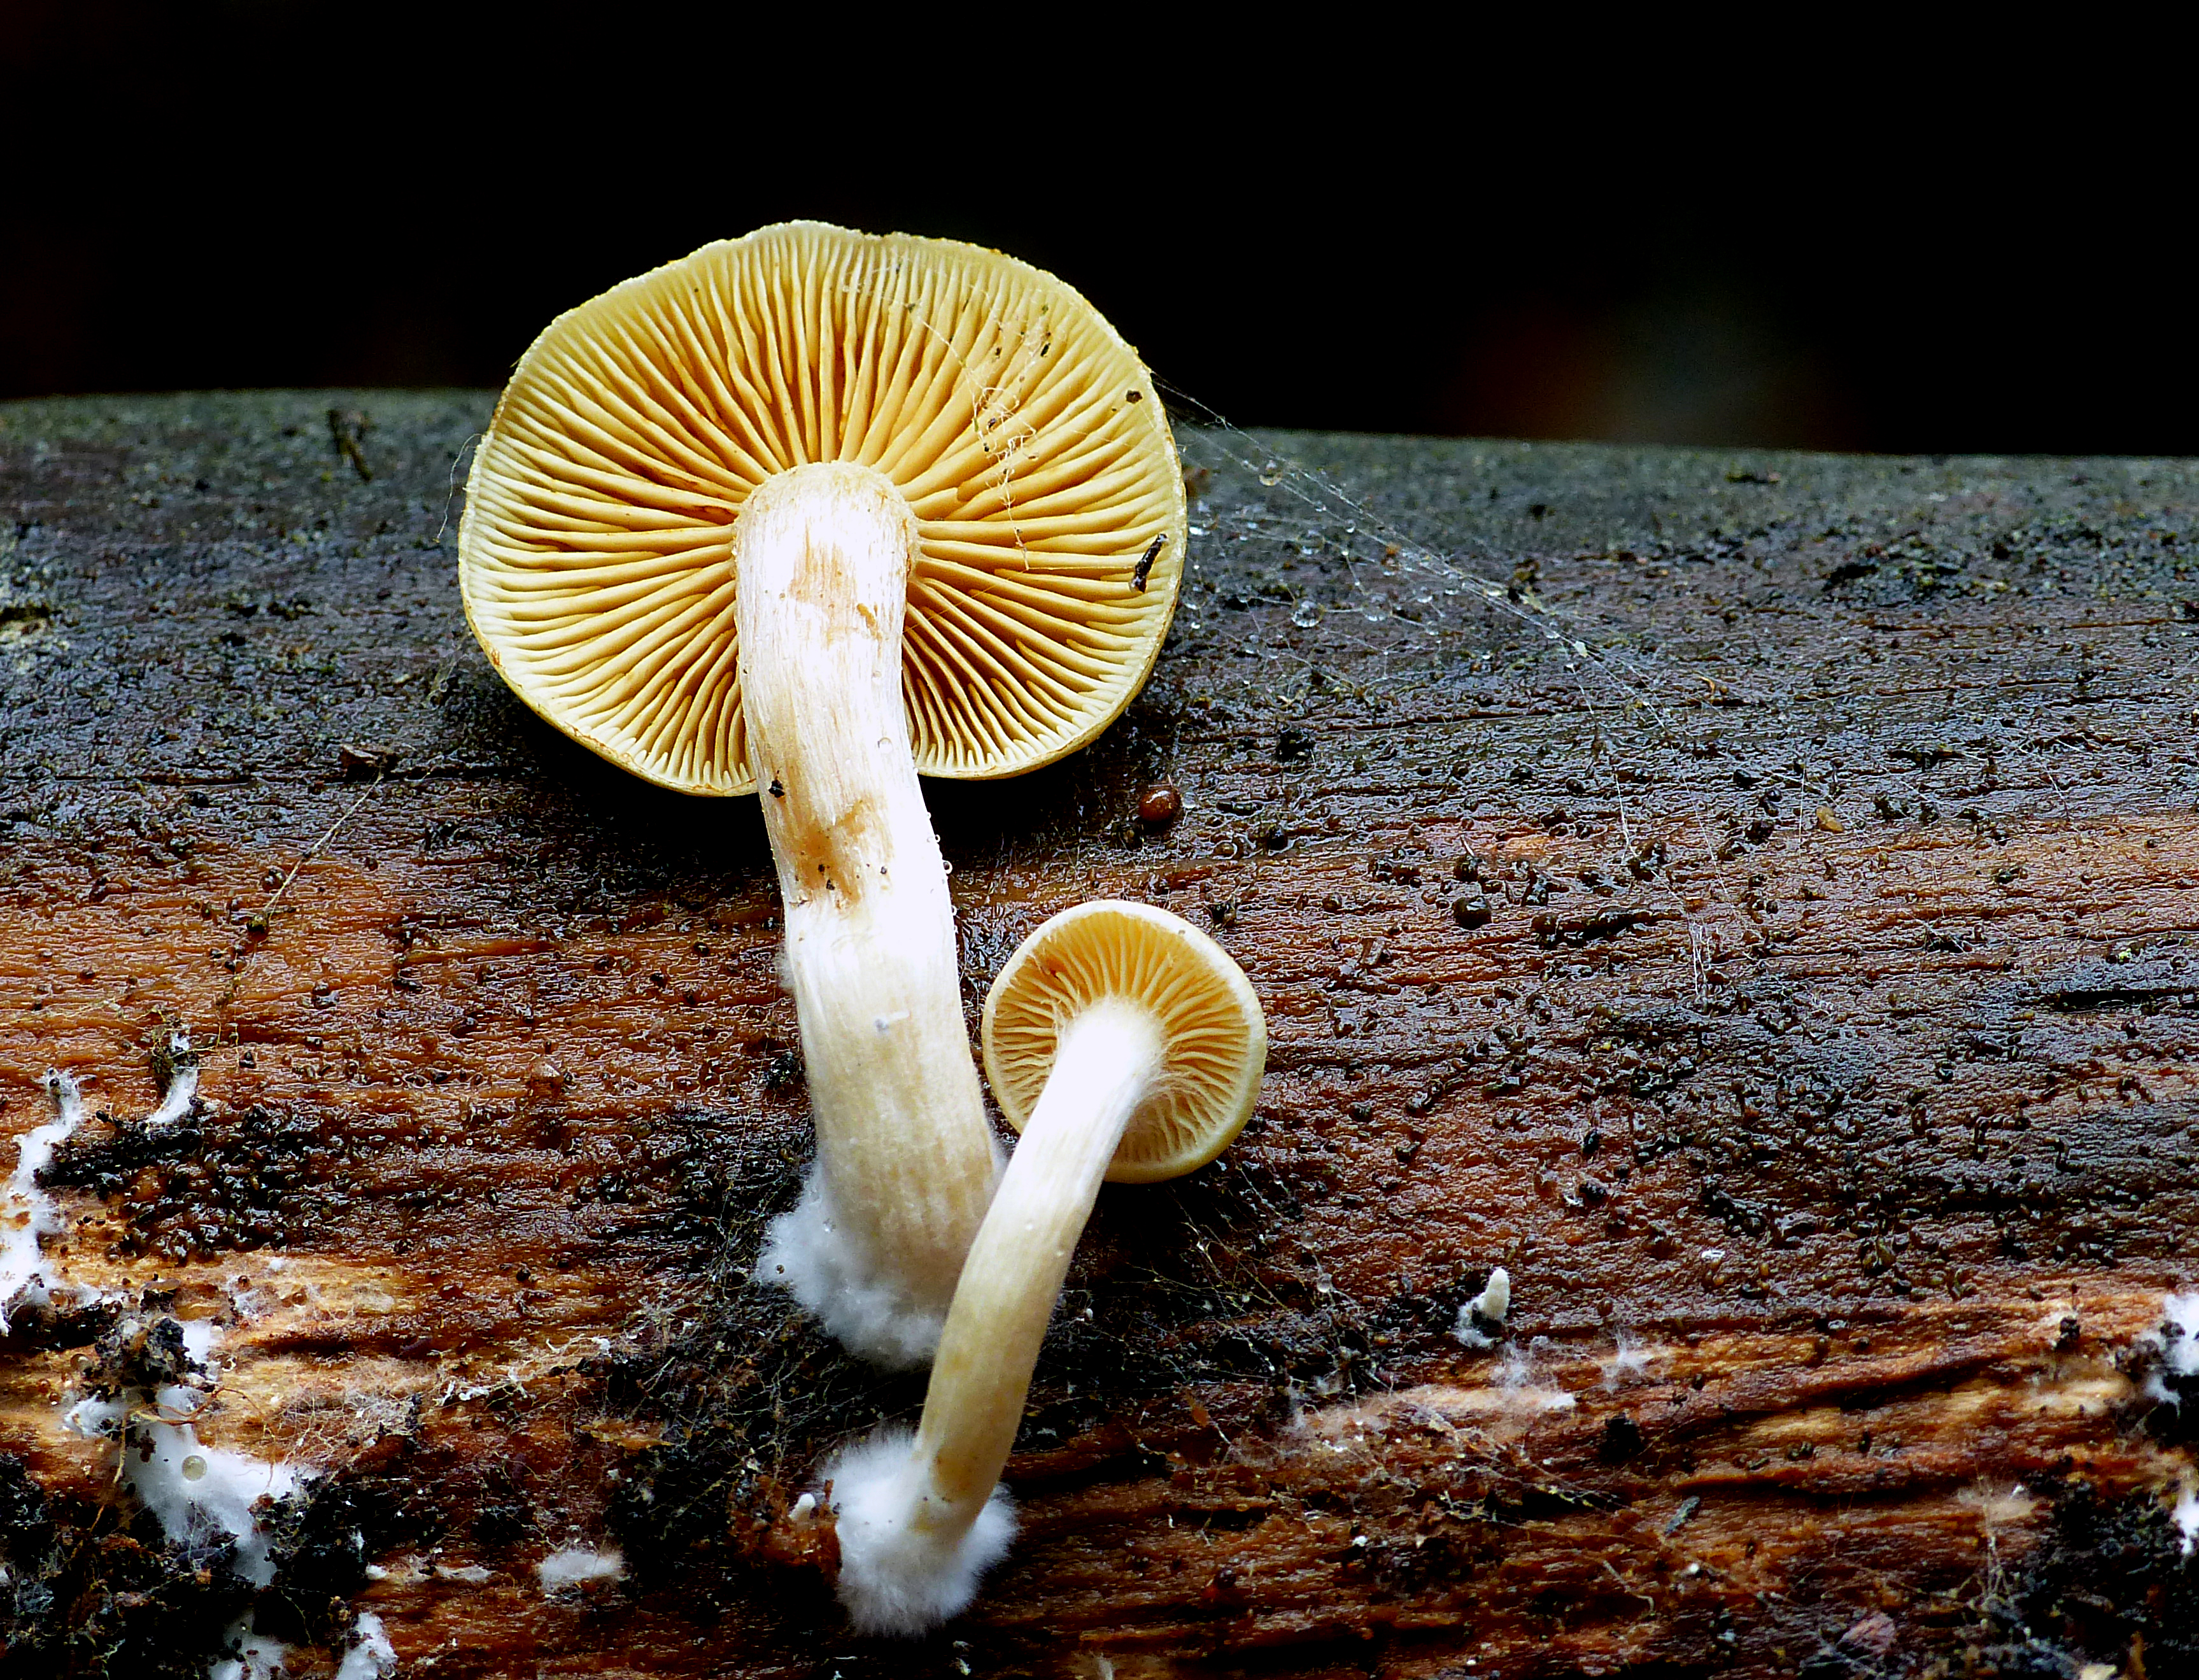
nature, mushroom, fauna, close up, fungus, fungi, lumixfz200, bridgecamera, agaricus, macro photography, musgrooms, oyster mushroom, edible mushroom, medicinal mushroom, agaricaceae